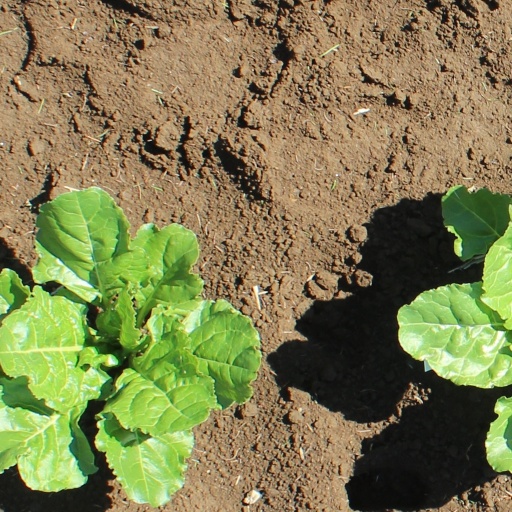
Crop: sugar beet